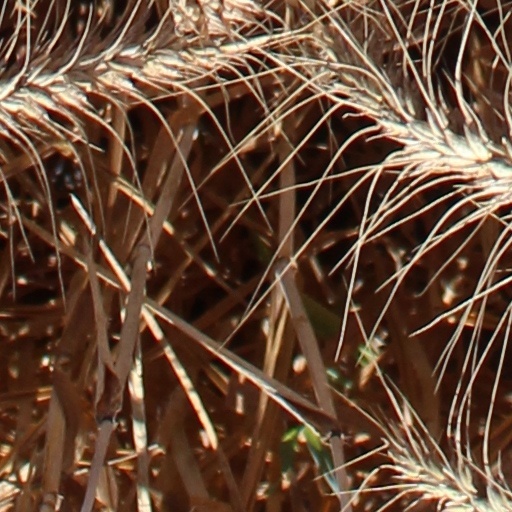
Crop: wheat